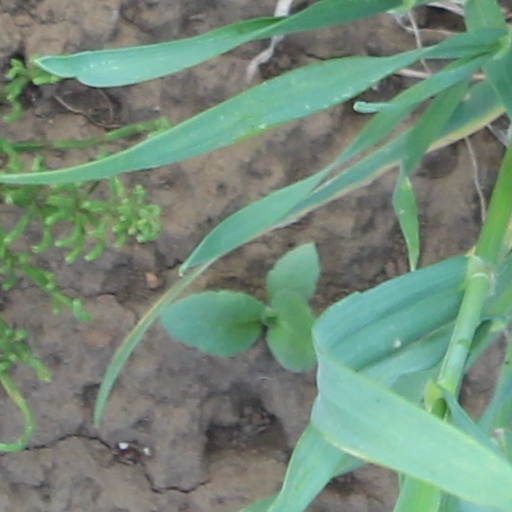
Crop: wheat